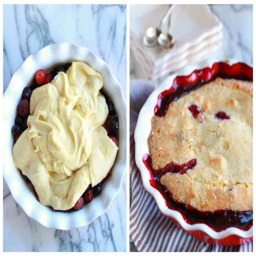
a recipe for type of dish